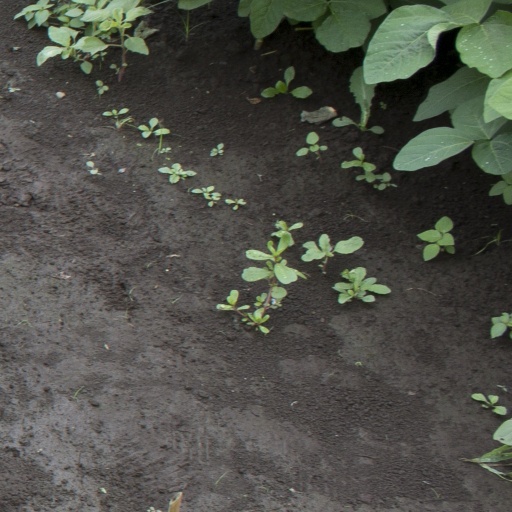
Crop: soybean